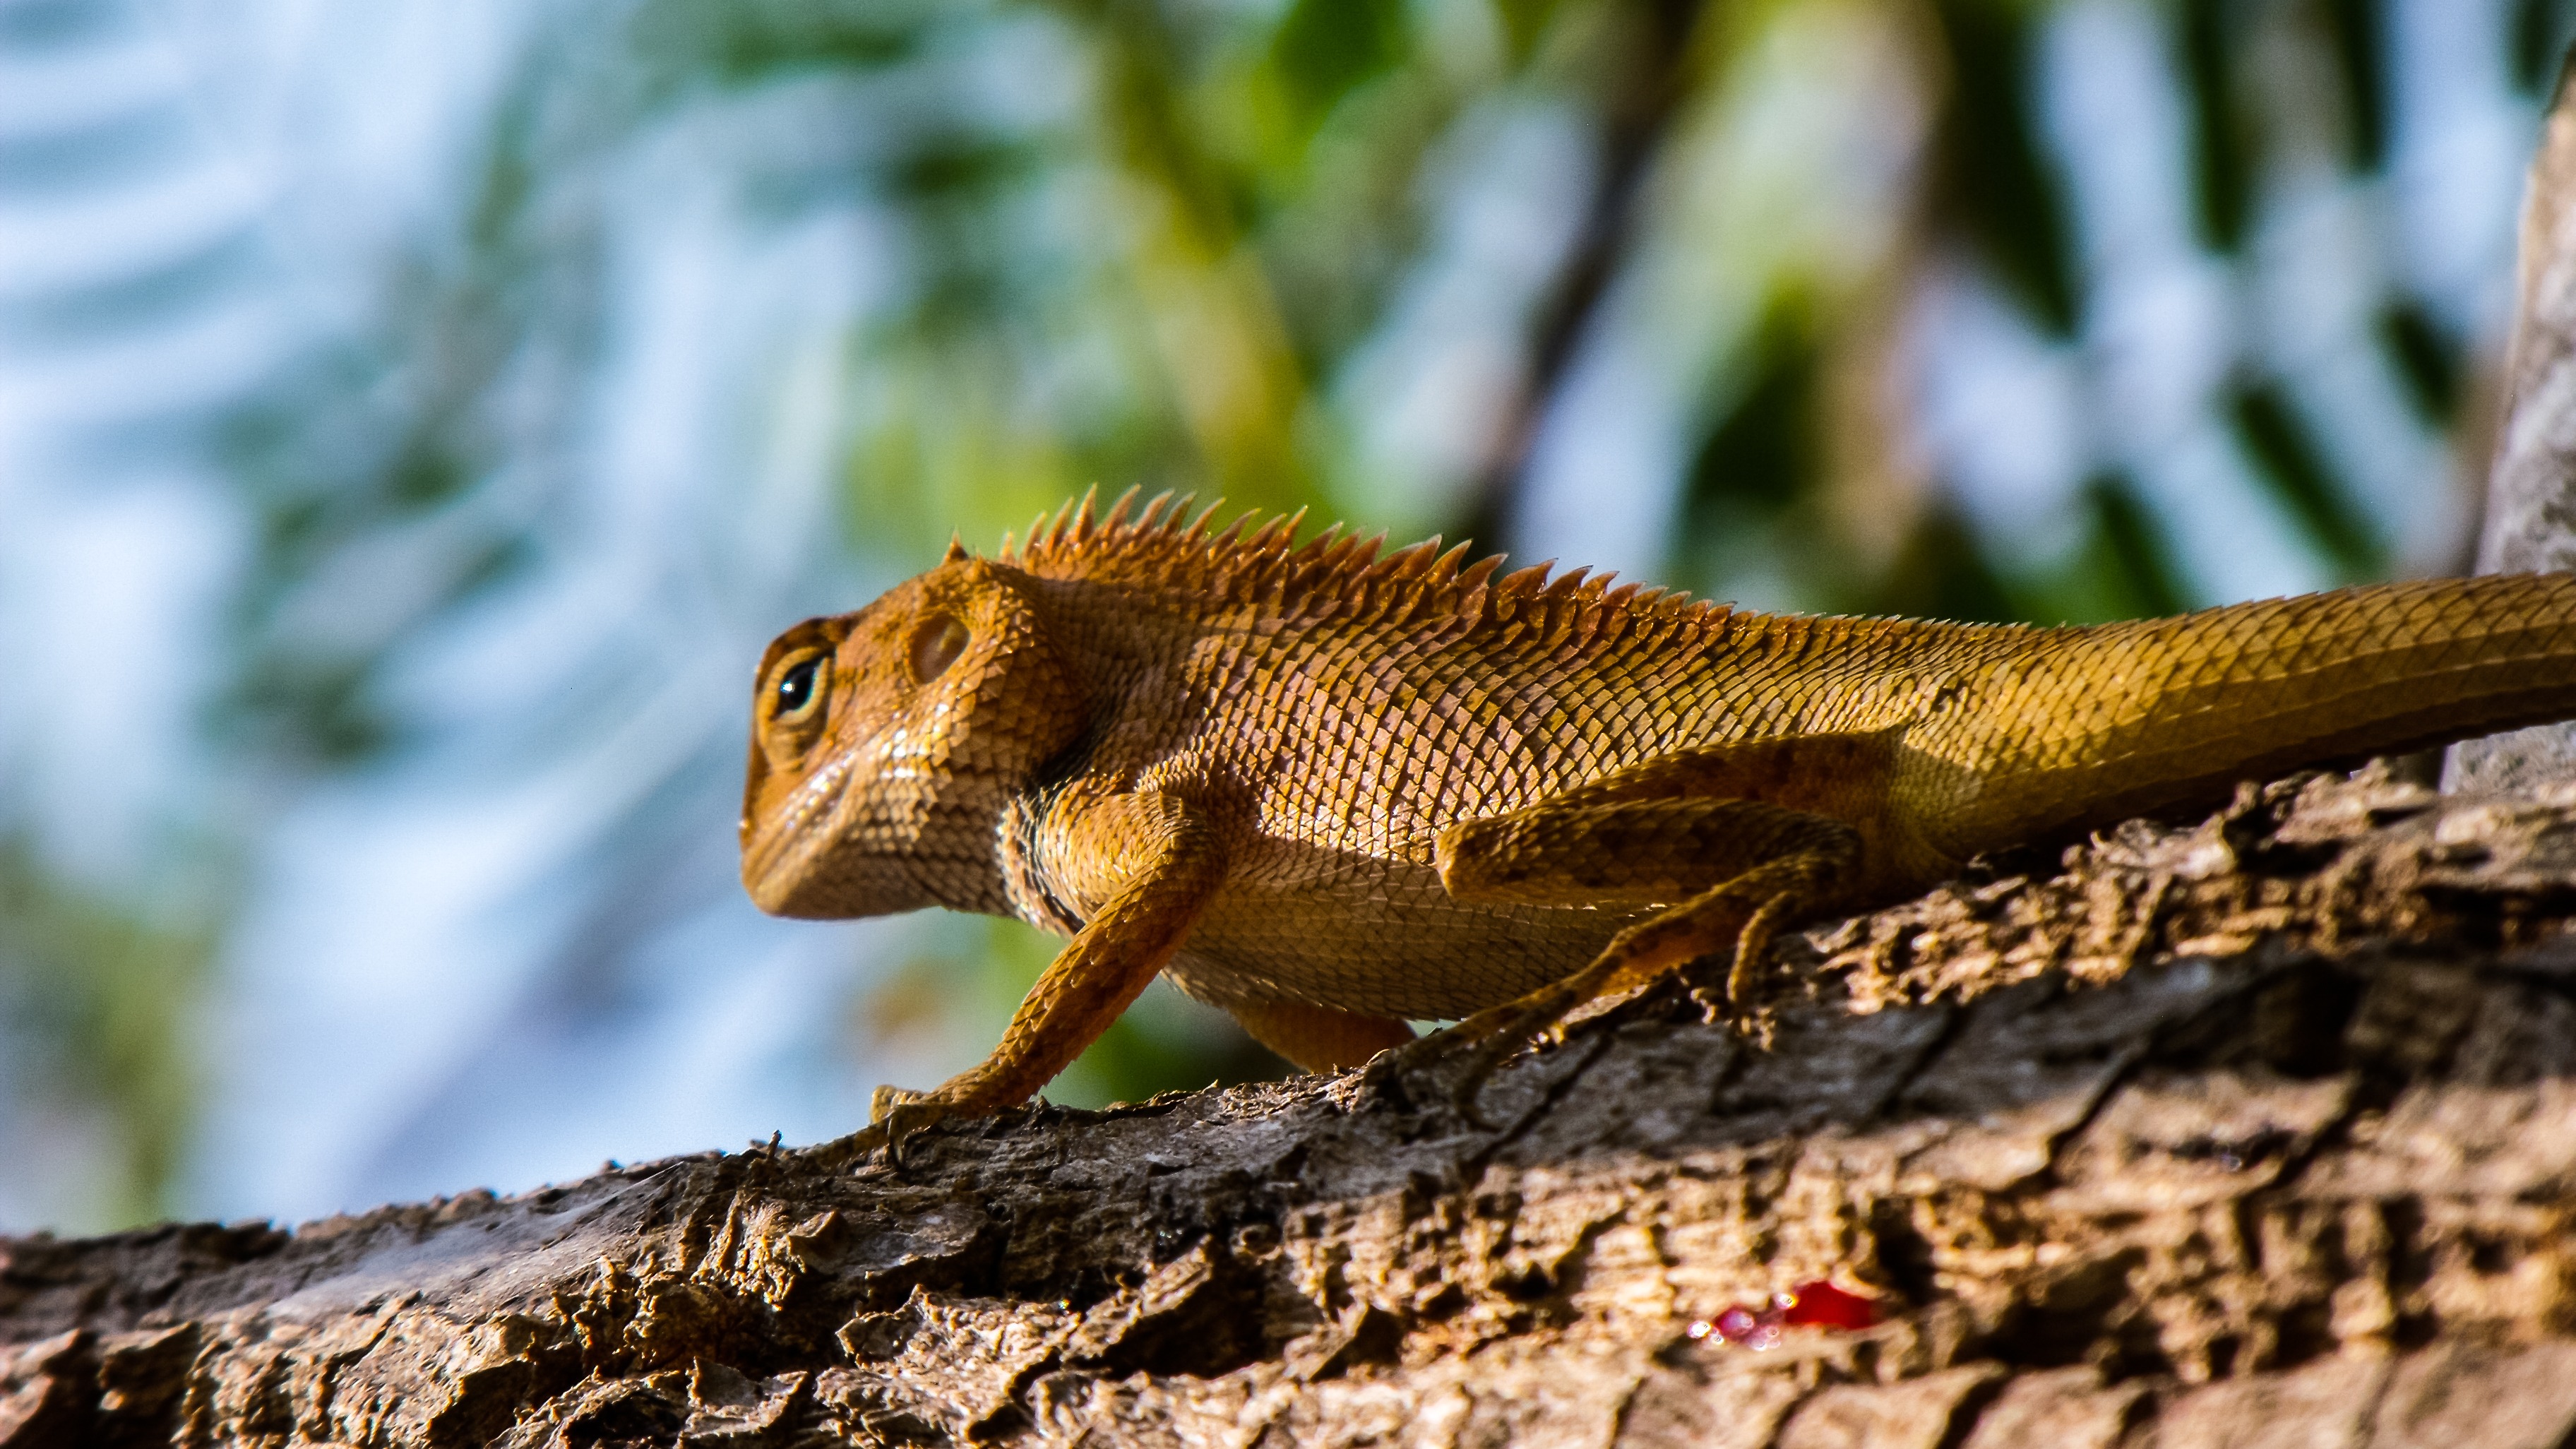
nature, wildlife, reptile, iguana, fauna, lizard, green lizard, close up, vertebrate, iguania, macro photography, lacerta, agamidae, dactyloidae, scaled reptile, lacertidae